Torsten Gårdlund

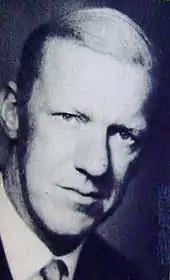
Torsten Gårdlund

Torsten Waldemar Gårdlund (23 February 1911 – 21 February 2003) was a Swedish economist, economic historian, essayist and biographical writer. In economic history, he published several significant monographs, but also several works on individual Swedish industries. He was also active as a developing country advisor and wrote three books on development issues. Gårdlund was a professor at the Stockholm School of Economics from 1947 to 1963, and professor of international economics at Lund University from 1965 to 1976.